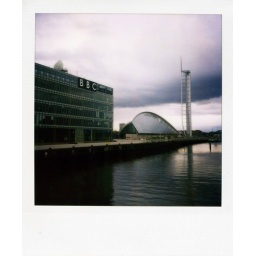
The new BBC building and the science centre beside the river Clyde, Glasgow